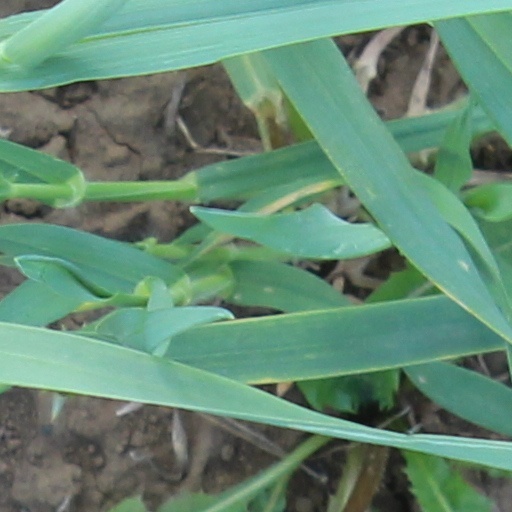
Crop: wheat